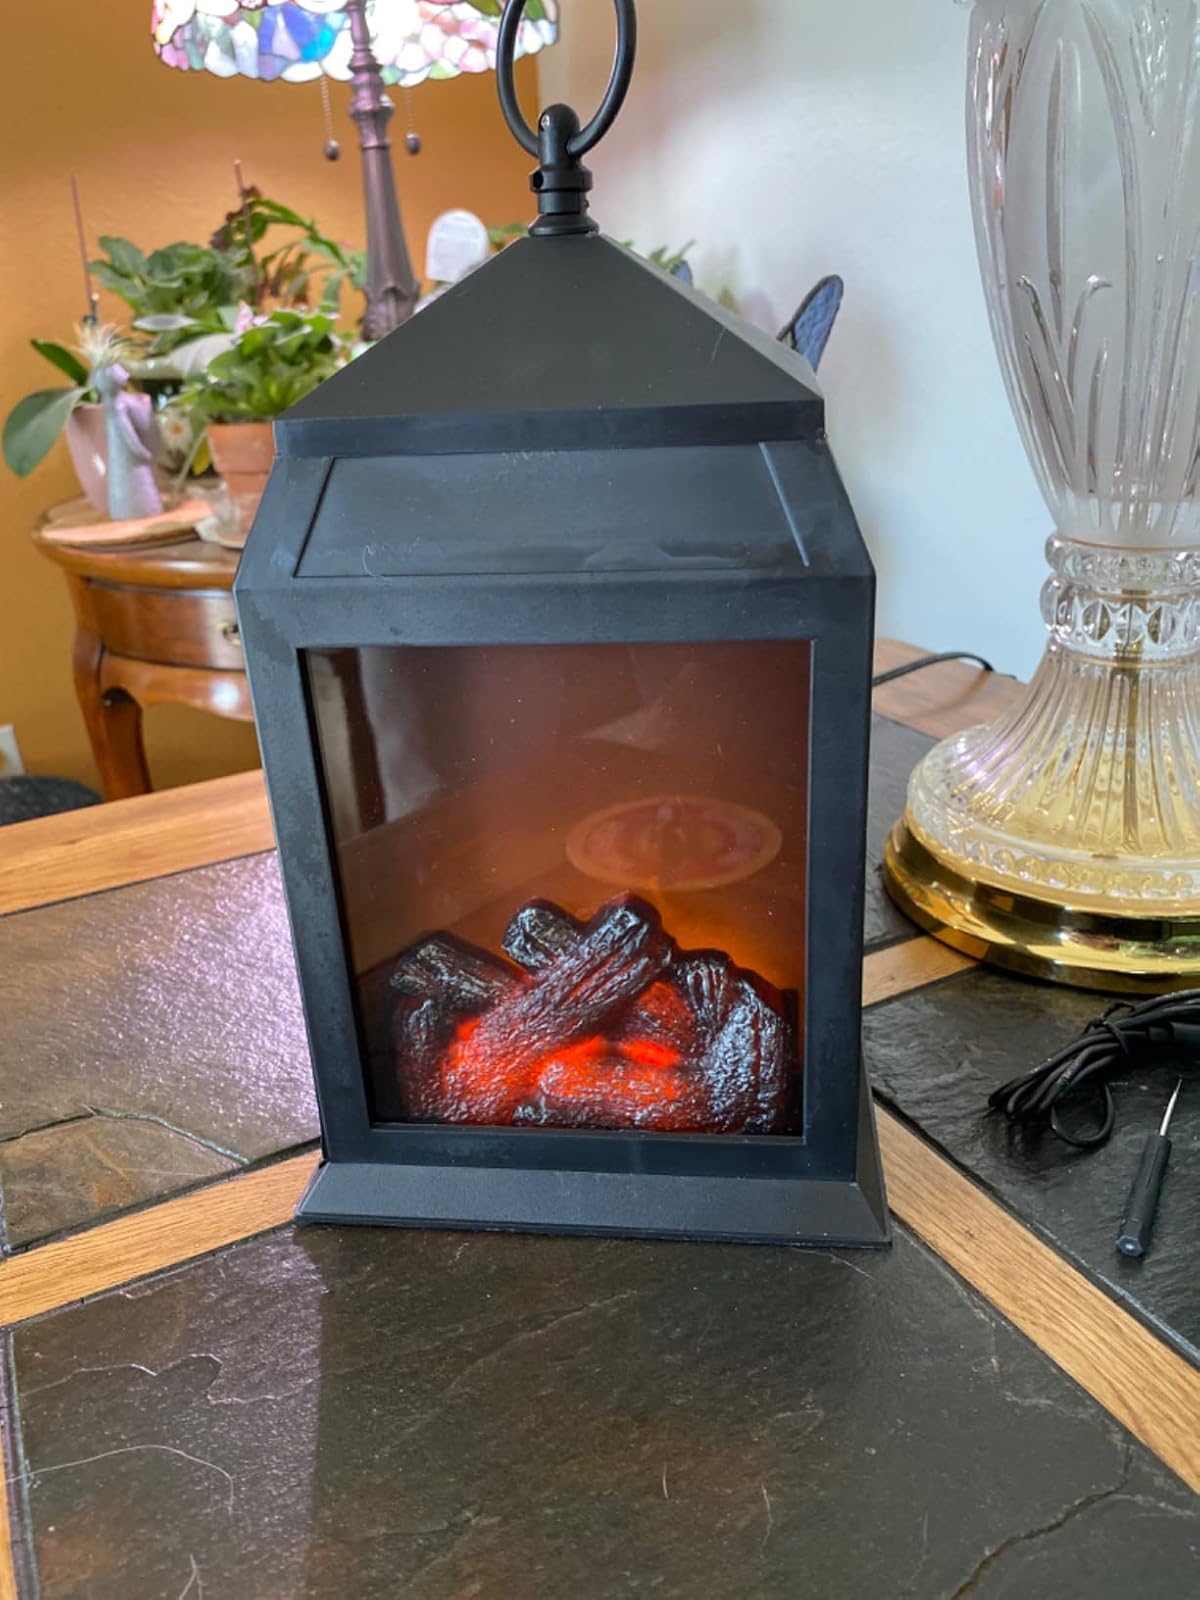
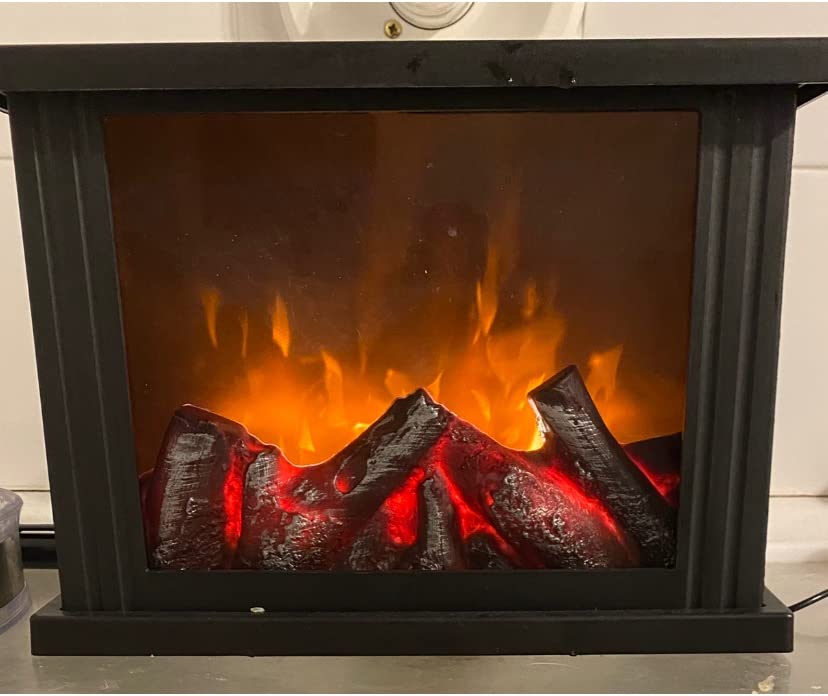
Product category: lantern
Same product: no